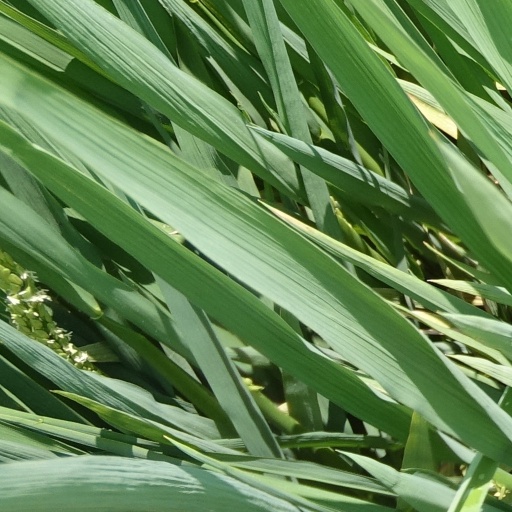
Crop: rice